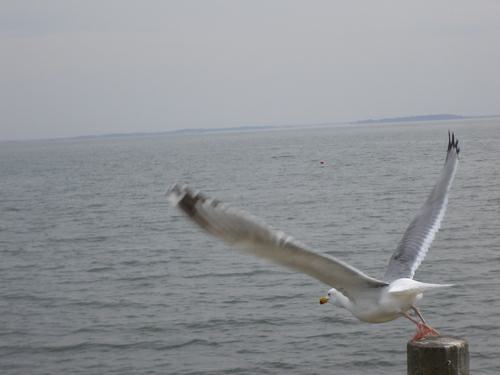
A photo of a herring gull